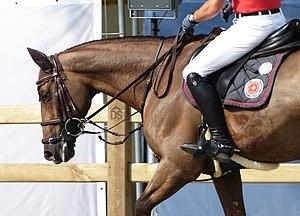
Le cheval Hermès Ryan lors du Paris Eiffel Jumping 2018.
Ryan des Hayettes est un hongre alezan du stud-book Selle français né en 2005, concourant en saut d'obstacles avec Simon Delestre. Il est médaillé de bronze aux championnats d'Europe de saut d'obstacles en 2015. Le 18 mars 2018, il gagne le Grand Prix du Saut Hermès.